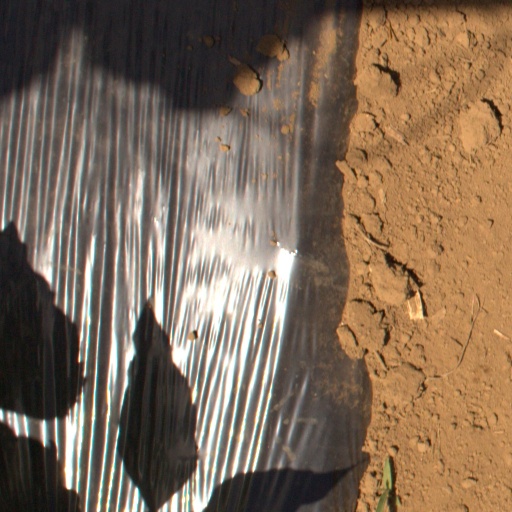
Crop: Jerusalem artichoke